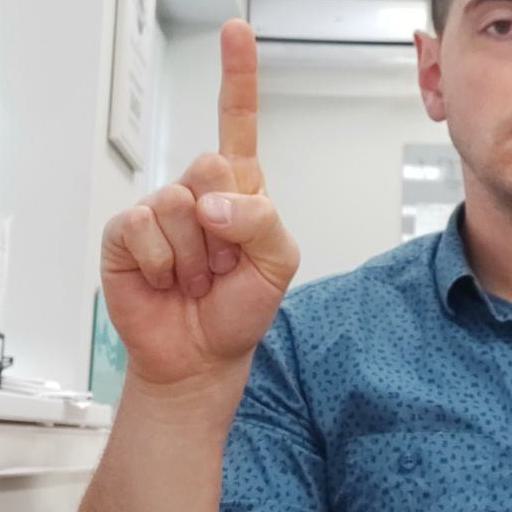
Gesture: one